Vadim Mișin

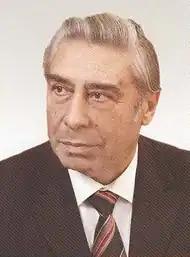

Vadim Mișin (12 March 1945 – 18 October 2016) was a Moldovan general-major of police, and politician, member of Parliament of Moldova between 1998 and 2014, and former president of the Revival Party (2012–2016).